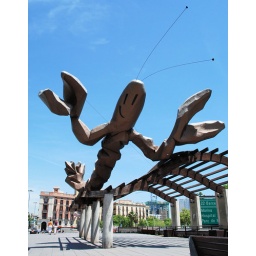
Een grote kreeft in Barcelona gemaakt door de kunstenaar die ook de mascotte voor de olympische spelen van Barcelona bedacht, Javier Mariscal